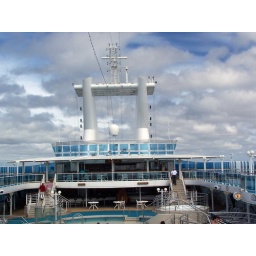
At the top speed of 25 knots this holds the ship in the water